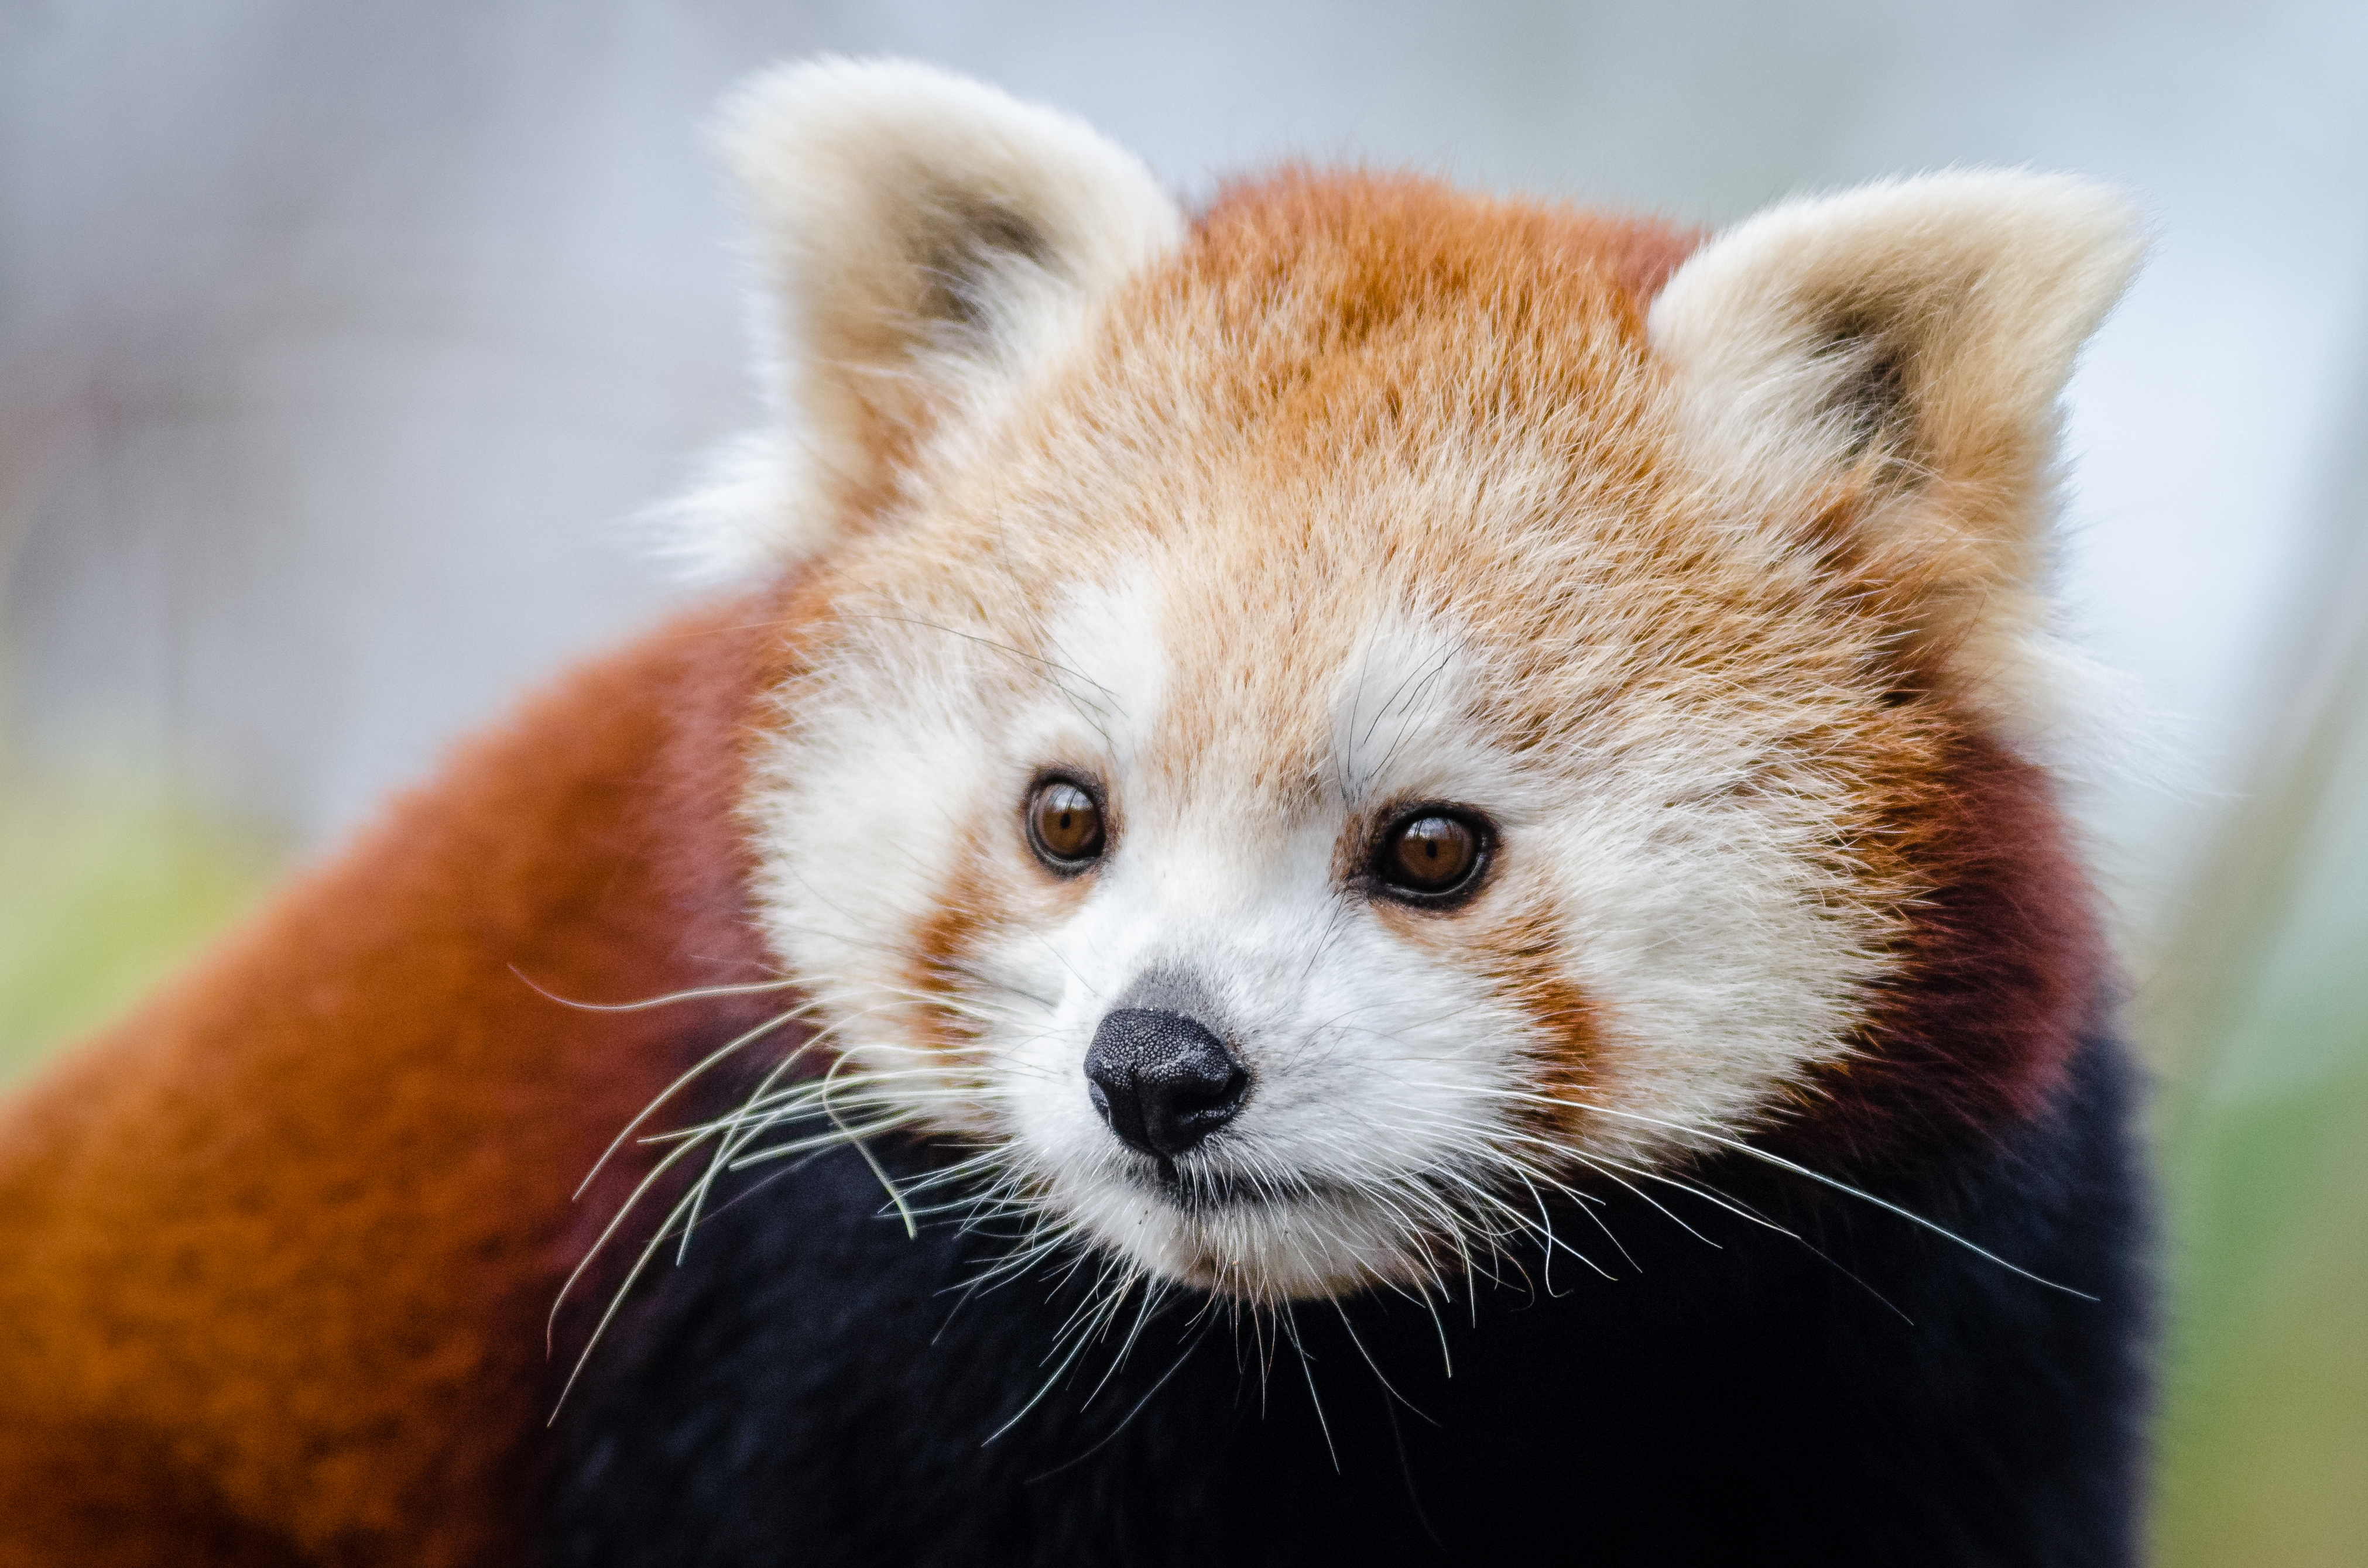
tree, nature, bokeh, vintage, sweet, fall, feet, animal, cute, female, wildlife, zoo, fur, orange, young, green, high, red, foot, autumn, mammal, nikon, fauna, red panda, panda, 2015, face, nose, whiskers, paw, tail, animals, ears, endangered, vertebrate, germany, deutschland, herbst, natur, paws, tier, iso, ss, fell, grn, gesicht, baum, adorable, bamboo, d7000, roter, kleiner, niedlich, sues, suess, species, bedrohte, tierart, tierpark, weiblich, jungtier, jung, ohren, schwanz, nase, bedroht, ailurus, fulgens, mozilla, firefox, carnivoran, dog breed group